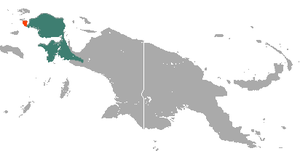
L'Échidné de Bruijn, appelé aussi Échidné à long nez ou Échidné à longue trompe, est l'un des quatre échidnés encore existant en Nouvelle-Guinée. On trouve des fossiles de cette espèce en Australie.